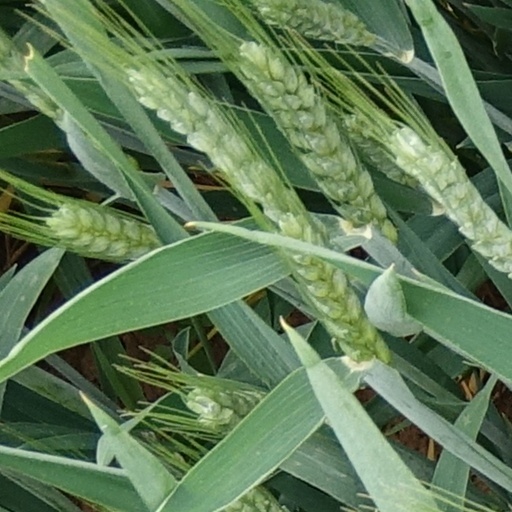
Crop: wheat